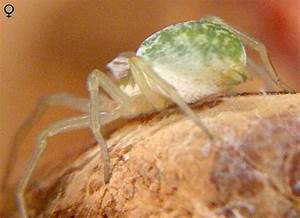
Label: spider